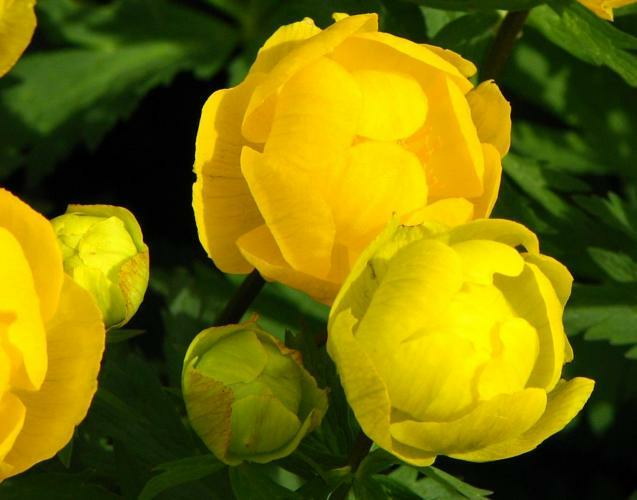
Flower: globe-flower